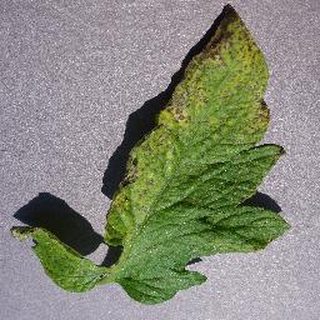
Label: tomato_septoria_leaf_spot